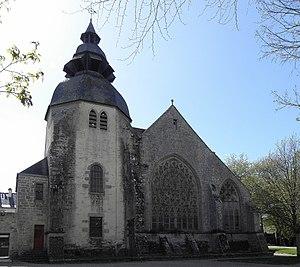
Clocher et chevet de l'église Notre-Dame-des-Carmes de Pont-l'Abbé (29). This building is indexed in the Base Mérimée, a database of architectural heritage maintained by the French Ministry of Culture,
L'église Notre-Dame-des-Carmes est une église paroissiale catholique située à Pont-l'Abbé, dans le diocèse de Quimper. D'époque gothique, elle fut construite entre 1383 et 1406.
La liste des églises du Finistère recense de la manière la plus complète possible les églises, cathédrales et basiliques situées dans le département français du Finistère.